Shamian Christian Church

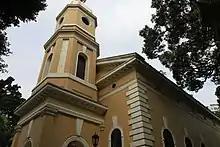
Shamian Christian Church

Shamian Christian Church is a Protestant church located in Shamian, Liwan District of Guangzhou, Guangdong, China.